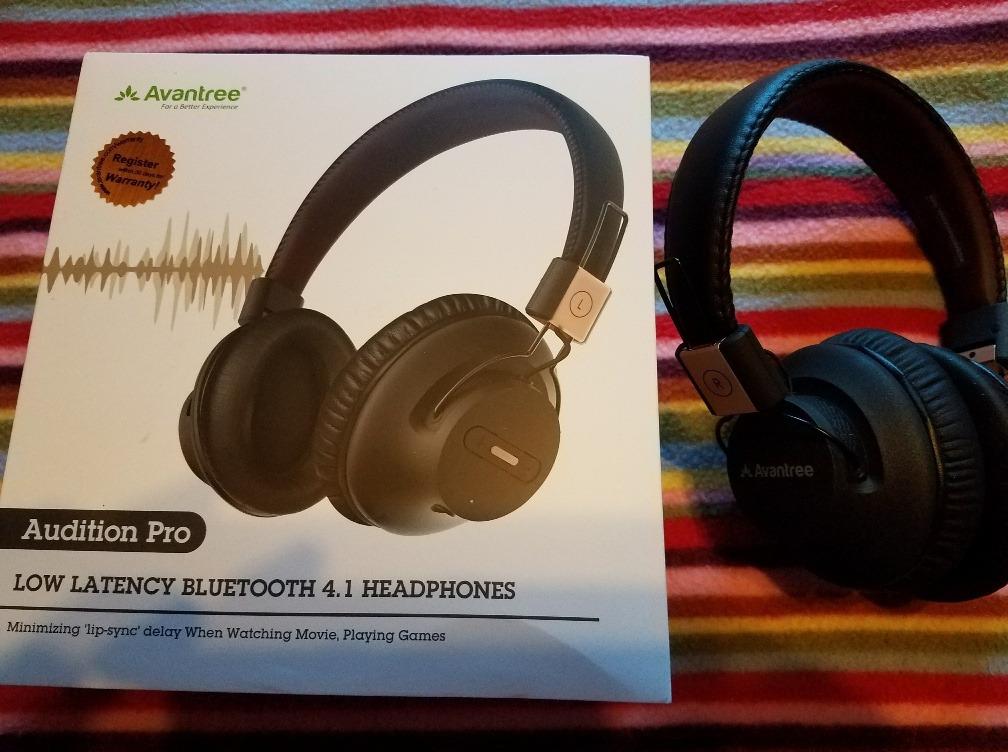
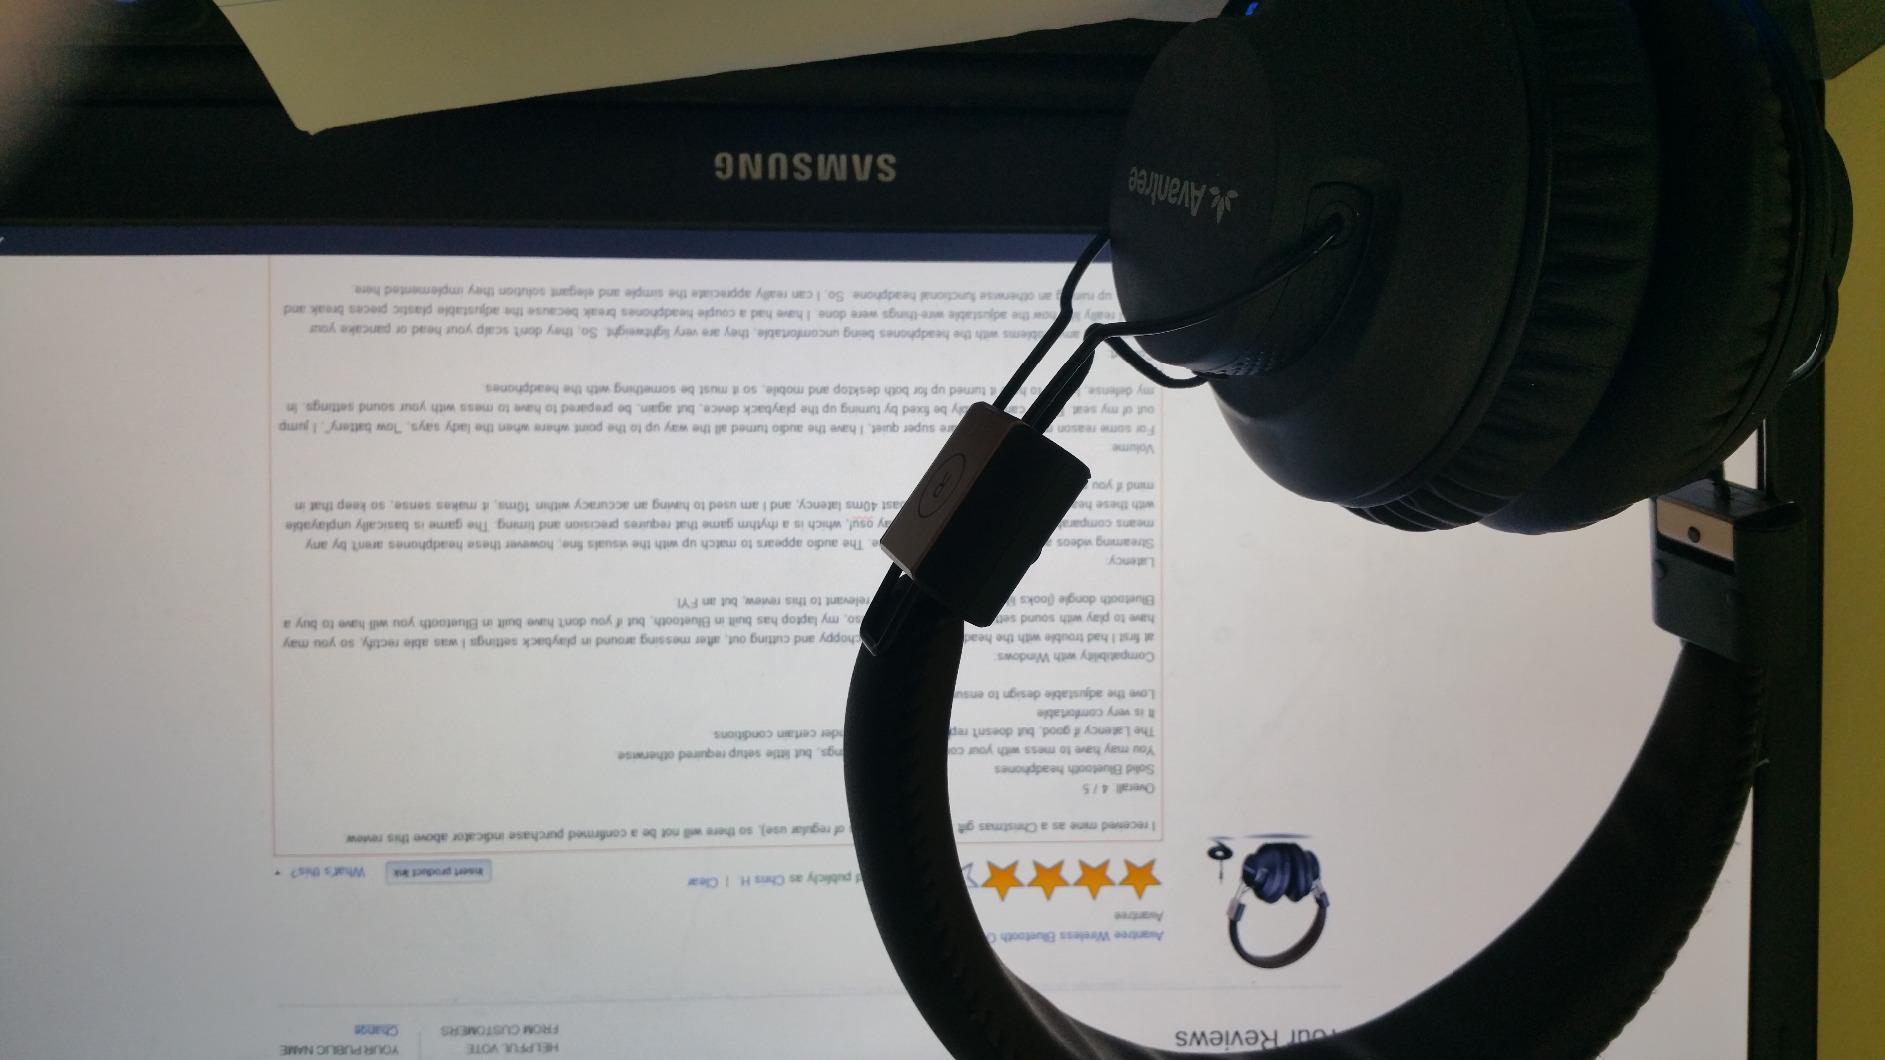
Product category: headphones
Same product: yes